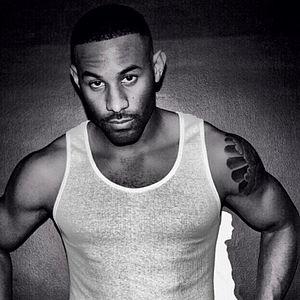
Le maillot de corps, tricot de peau, ou encore tricot de corps est un sous-vêtement en tissu à mailles, couvrant le torse.